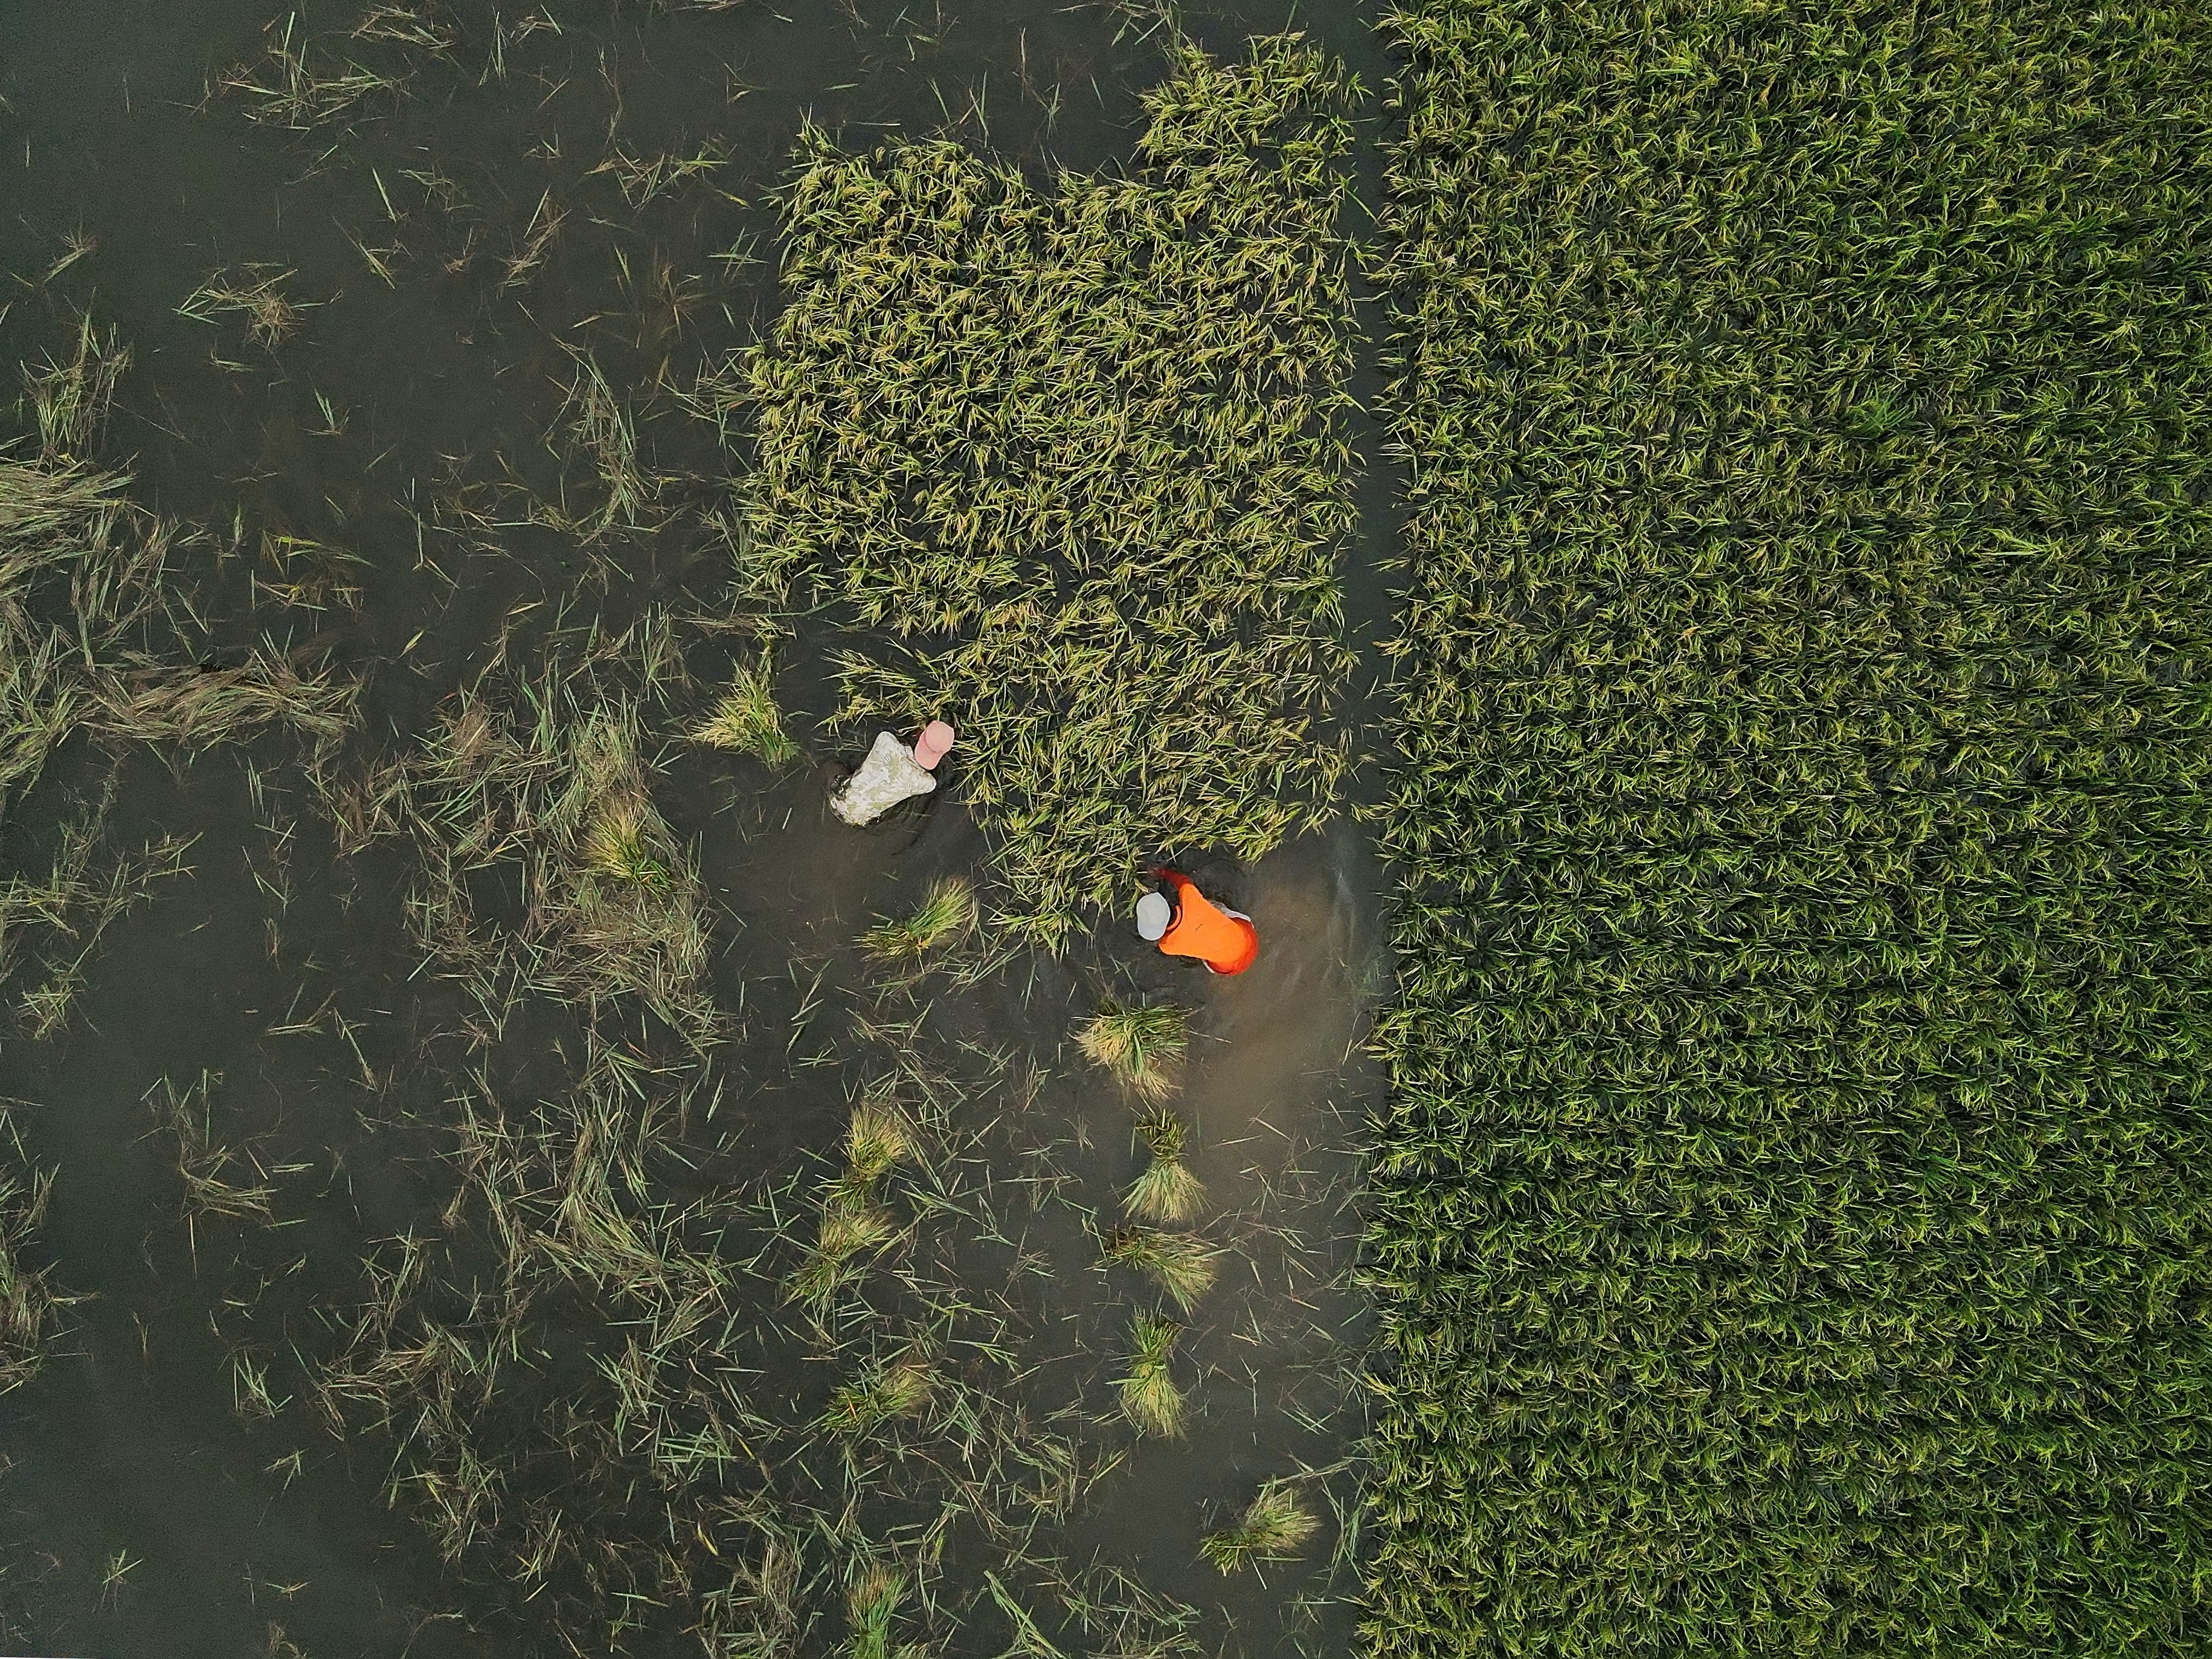
natural, water, plant, People in nature, organism, natural landscape, grass, groundcover, landscape, asphalt, grass family, art, road surface, lake, shrub, soil, forest, hedge, font, shadow, grassland, reflection, jungle, flooring, plant stem, aerial photography, visual arts, darkness, garden, field, illustration, pond, wildlife, night, plantation, moss